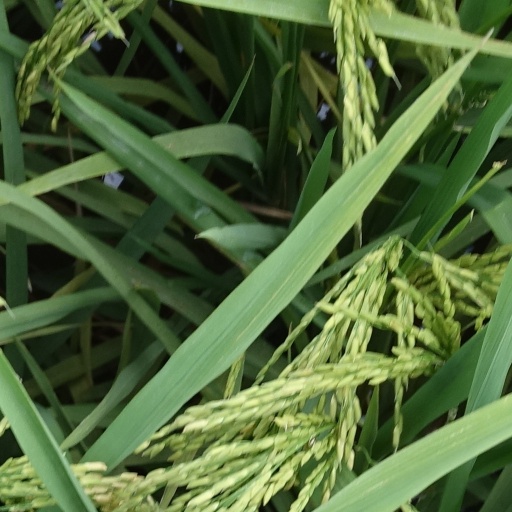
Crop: rice